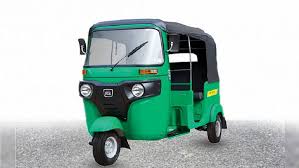
Vehicle type: Auto Rickshaws